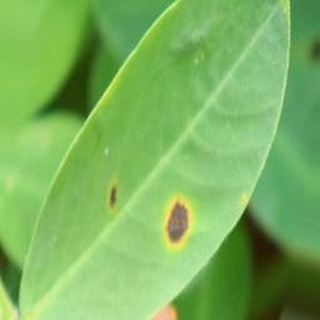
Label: groundnut_early_leaf_spot